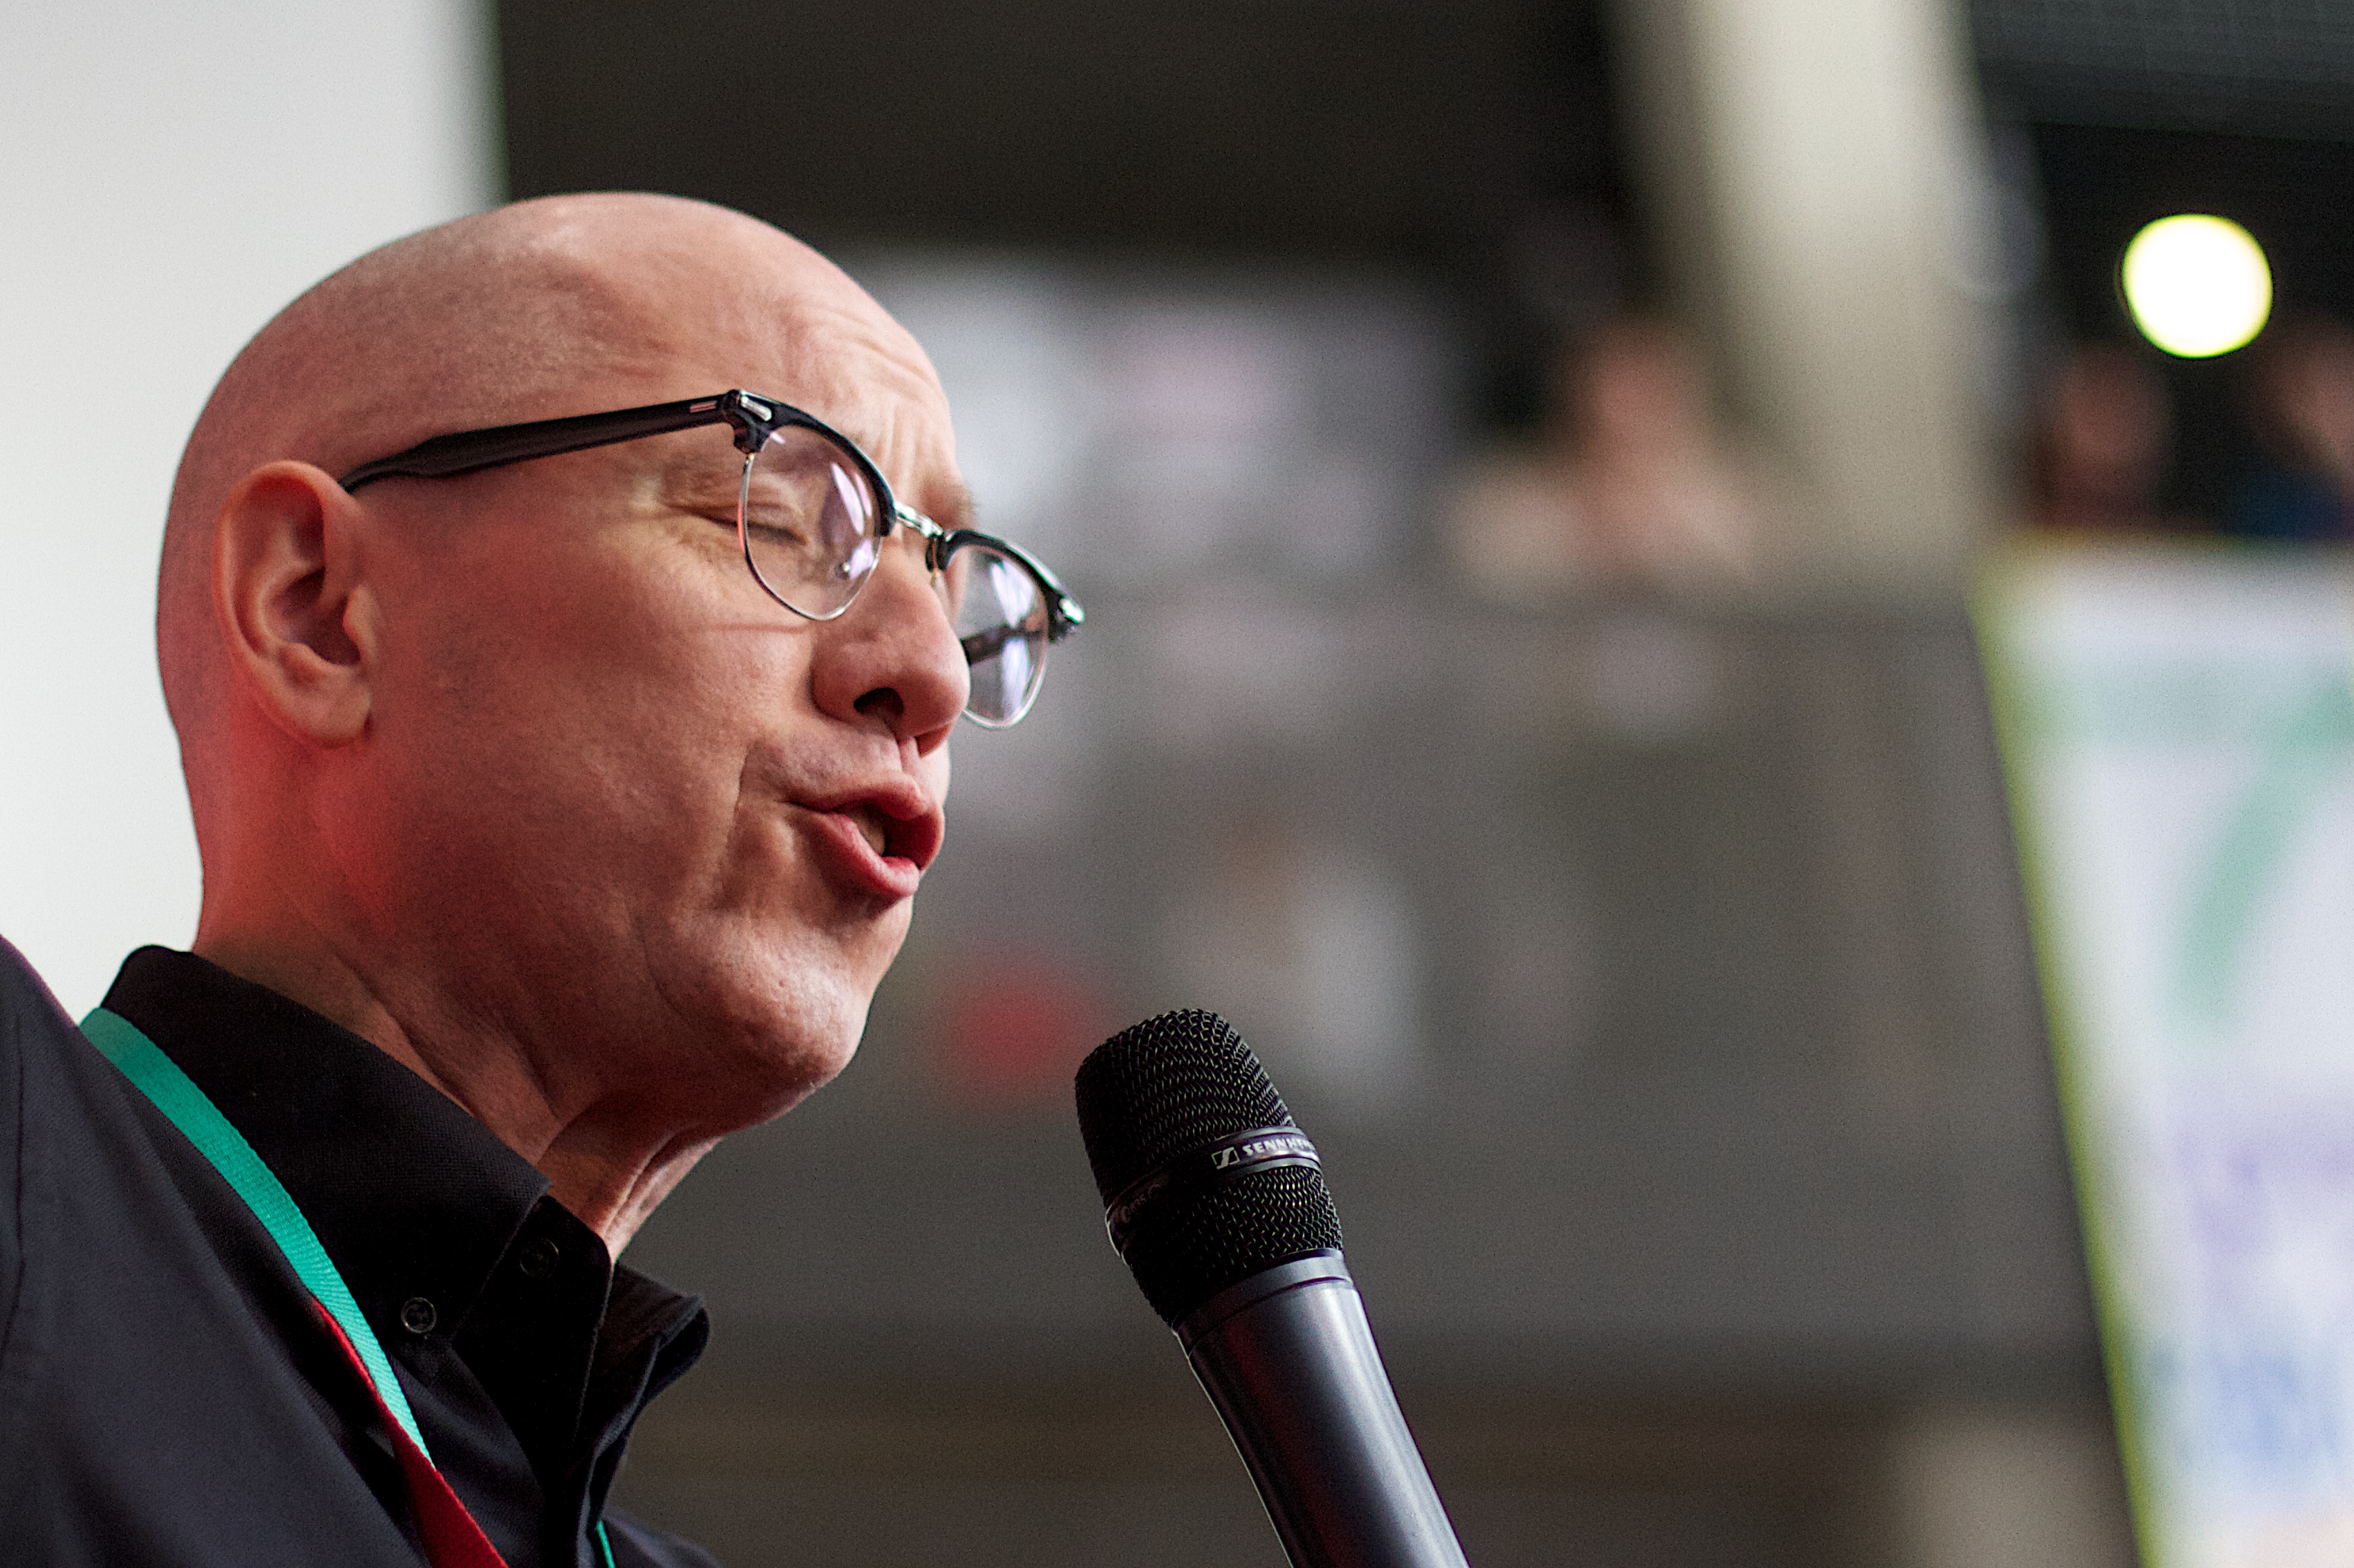
person, singing, mozfest